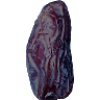
Label: Dates 1